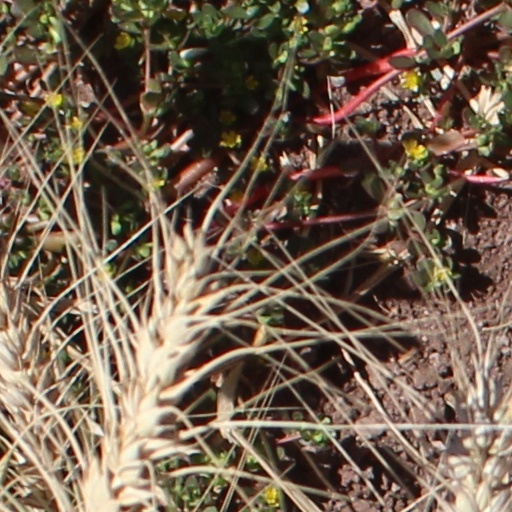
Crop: wheat